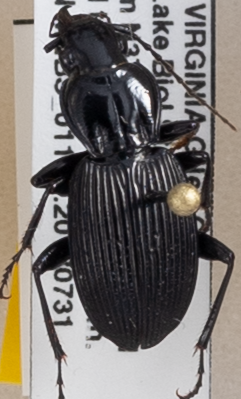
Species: Pterostichus lachrymosus
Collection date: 2018-07-31 04:00:00
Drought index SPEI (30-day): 0.41
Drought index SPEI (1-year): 0.428
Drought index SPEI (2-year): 0.476